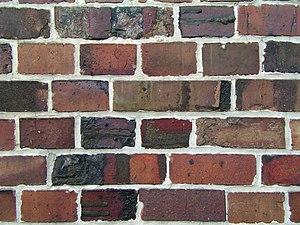
Le terme Expressionnisme de brique distingue une variante spécifique de l'architecture expressionniste utilisant la brique, les tuiles ou la brique vitrifiée comme matériaux de construction de prédilection. Les bâtiments répondant à ce style furent construits surtout dans les années 1920, et particulièrement en Allemagne.